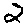
Label: 2